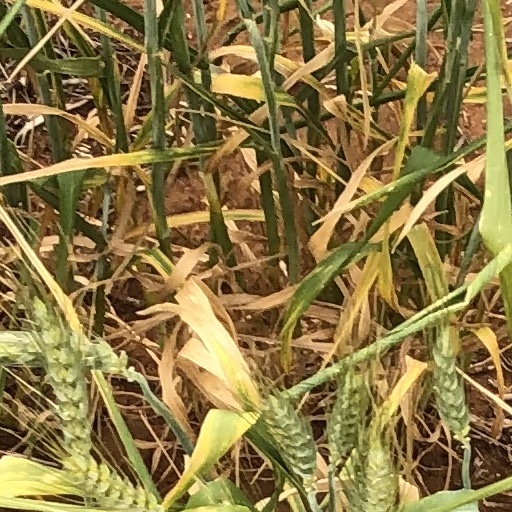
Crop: wheat